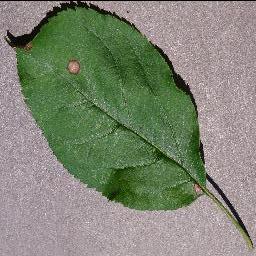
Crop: apple
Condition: black_rot